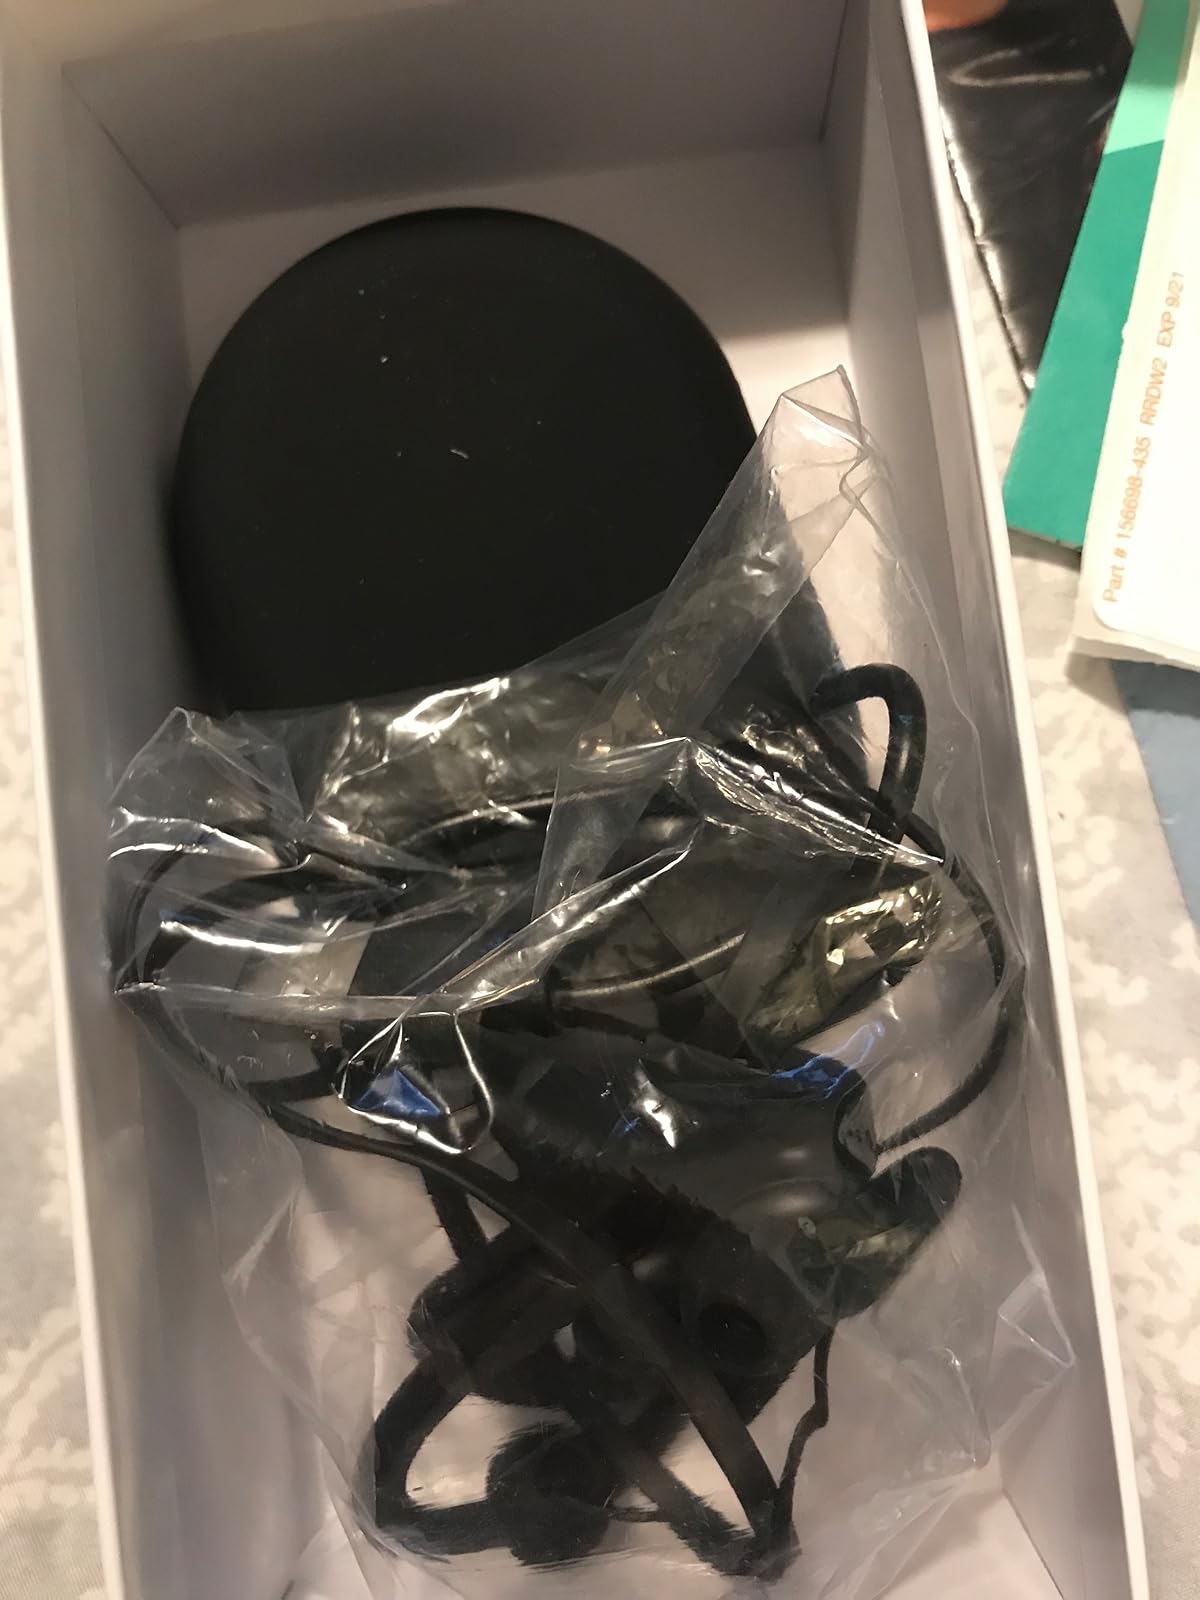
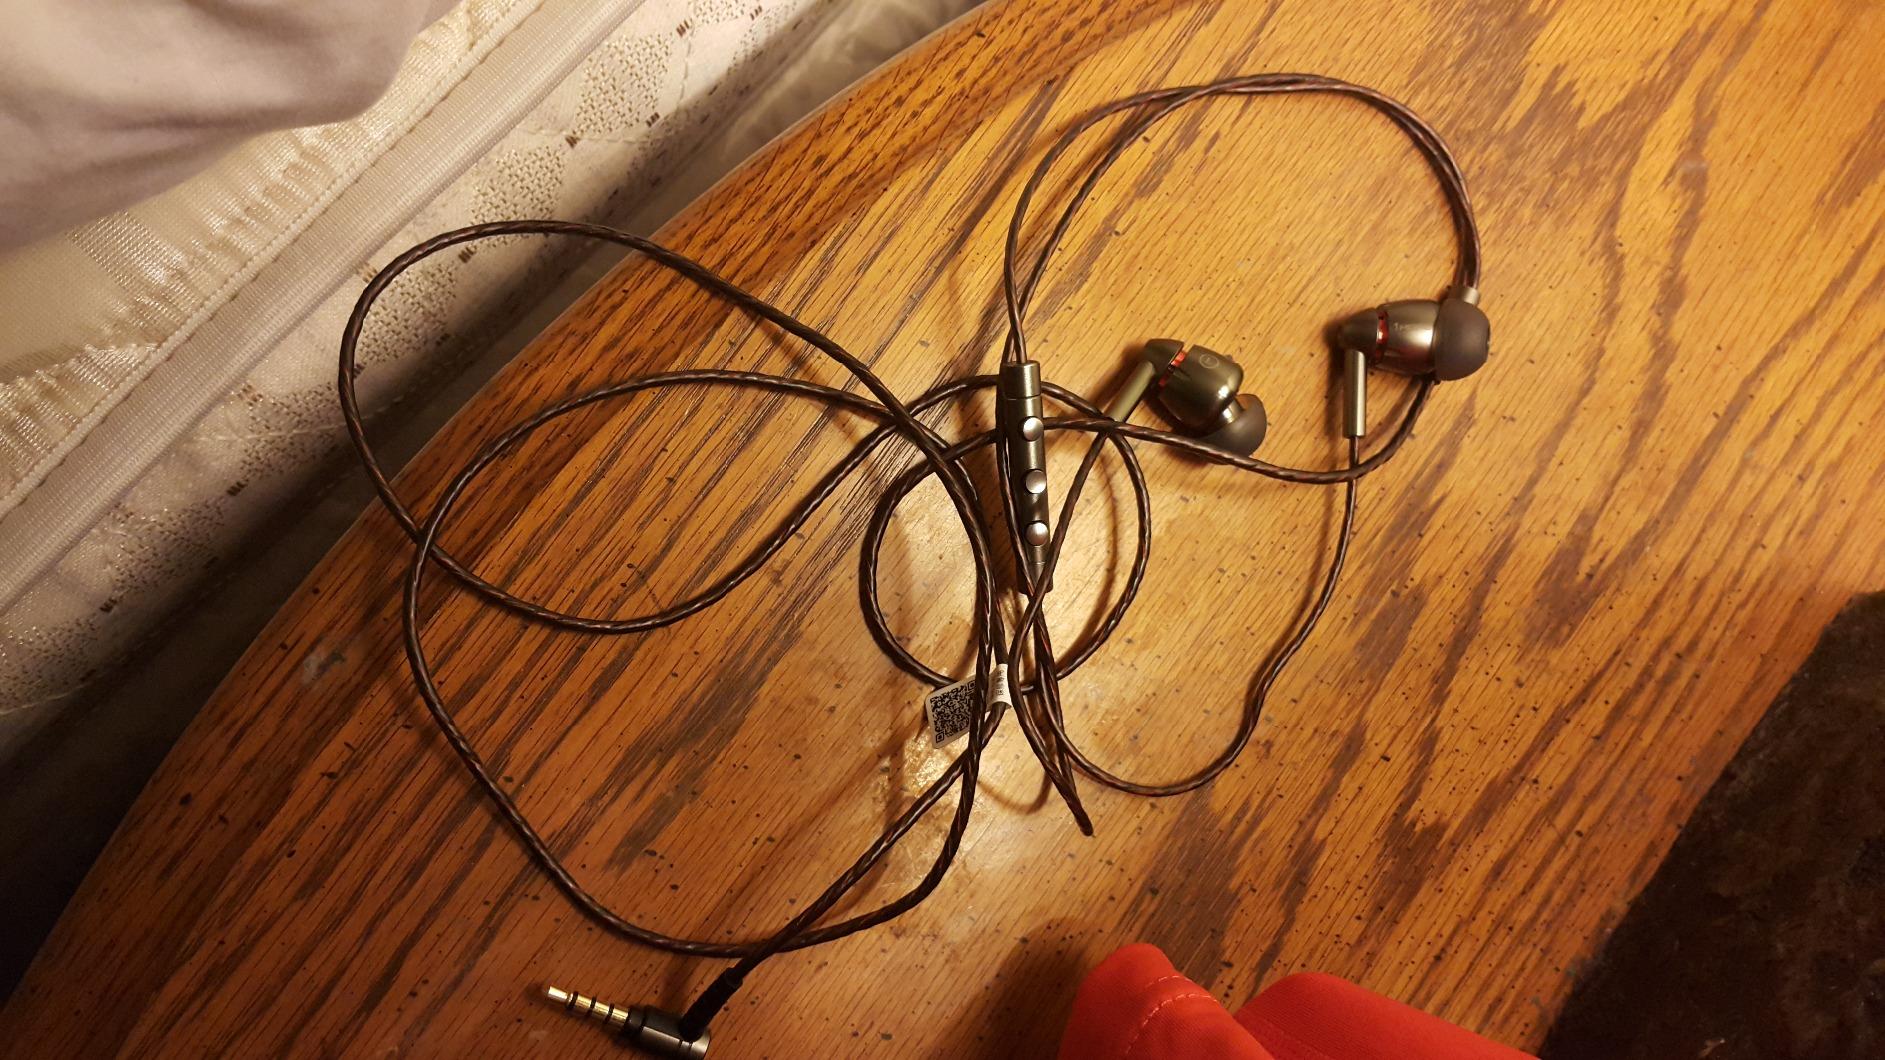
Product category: headphones
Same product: no